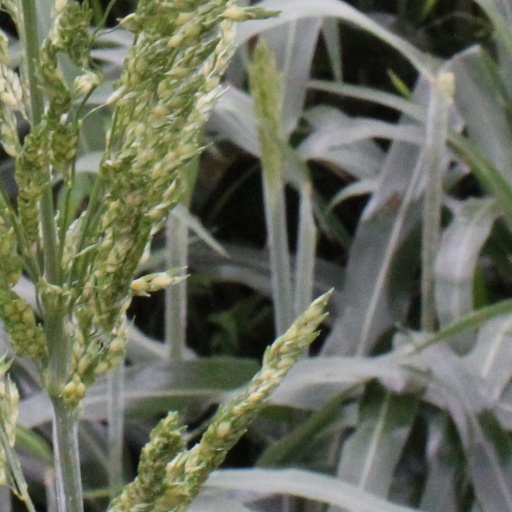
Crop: sorghum